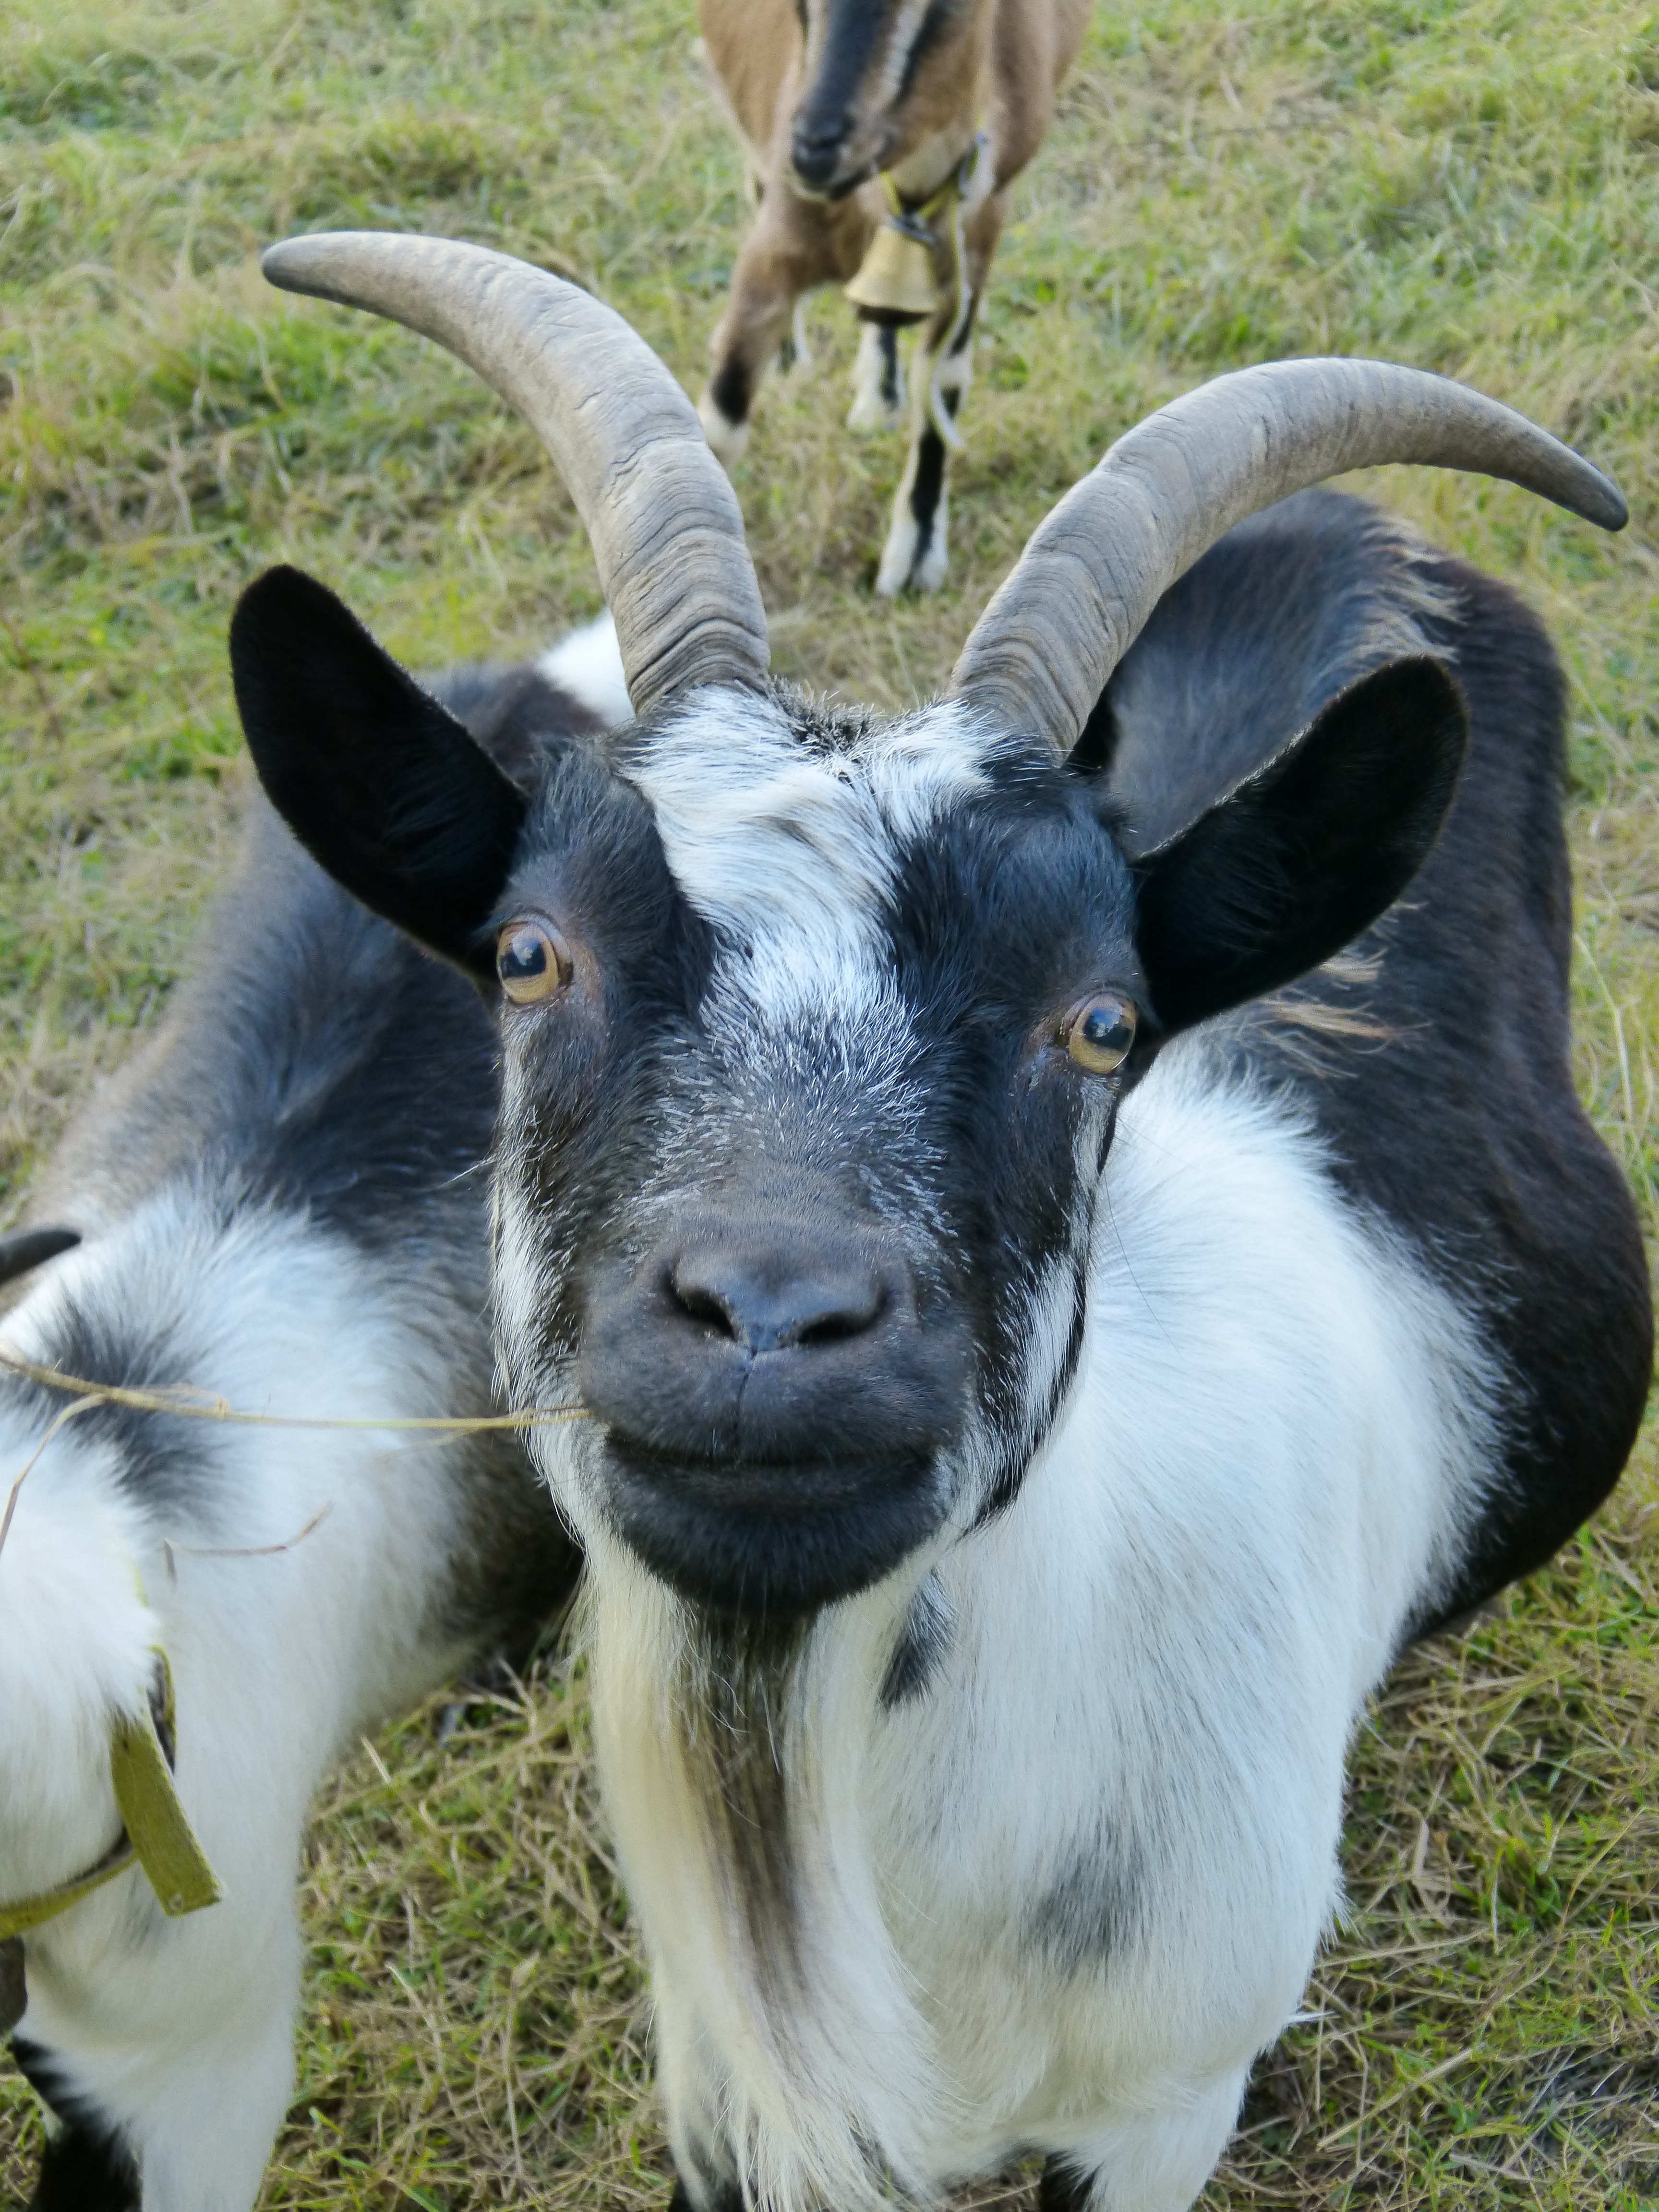
goat, horn, pasture, mammal, fauna, goats, eyes, vertebrate, paarhufer, cattle like mammal, cow goat family